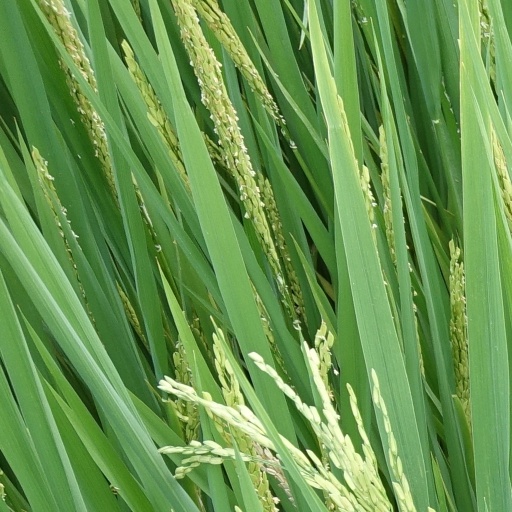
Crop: rice